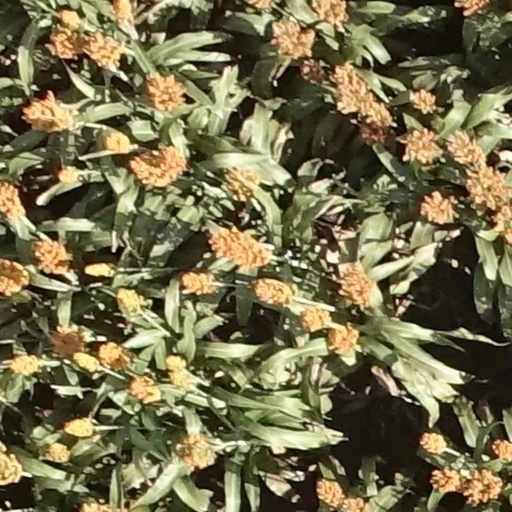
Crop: sorghum